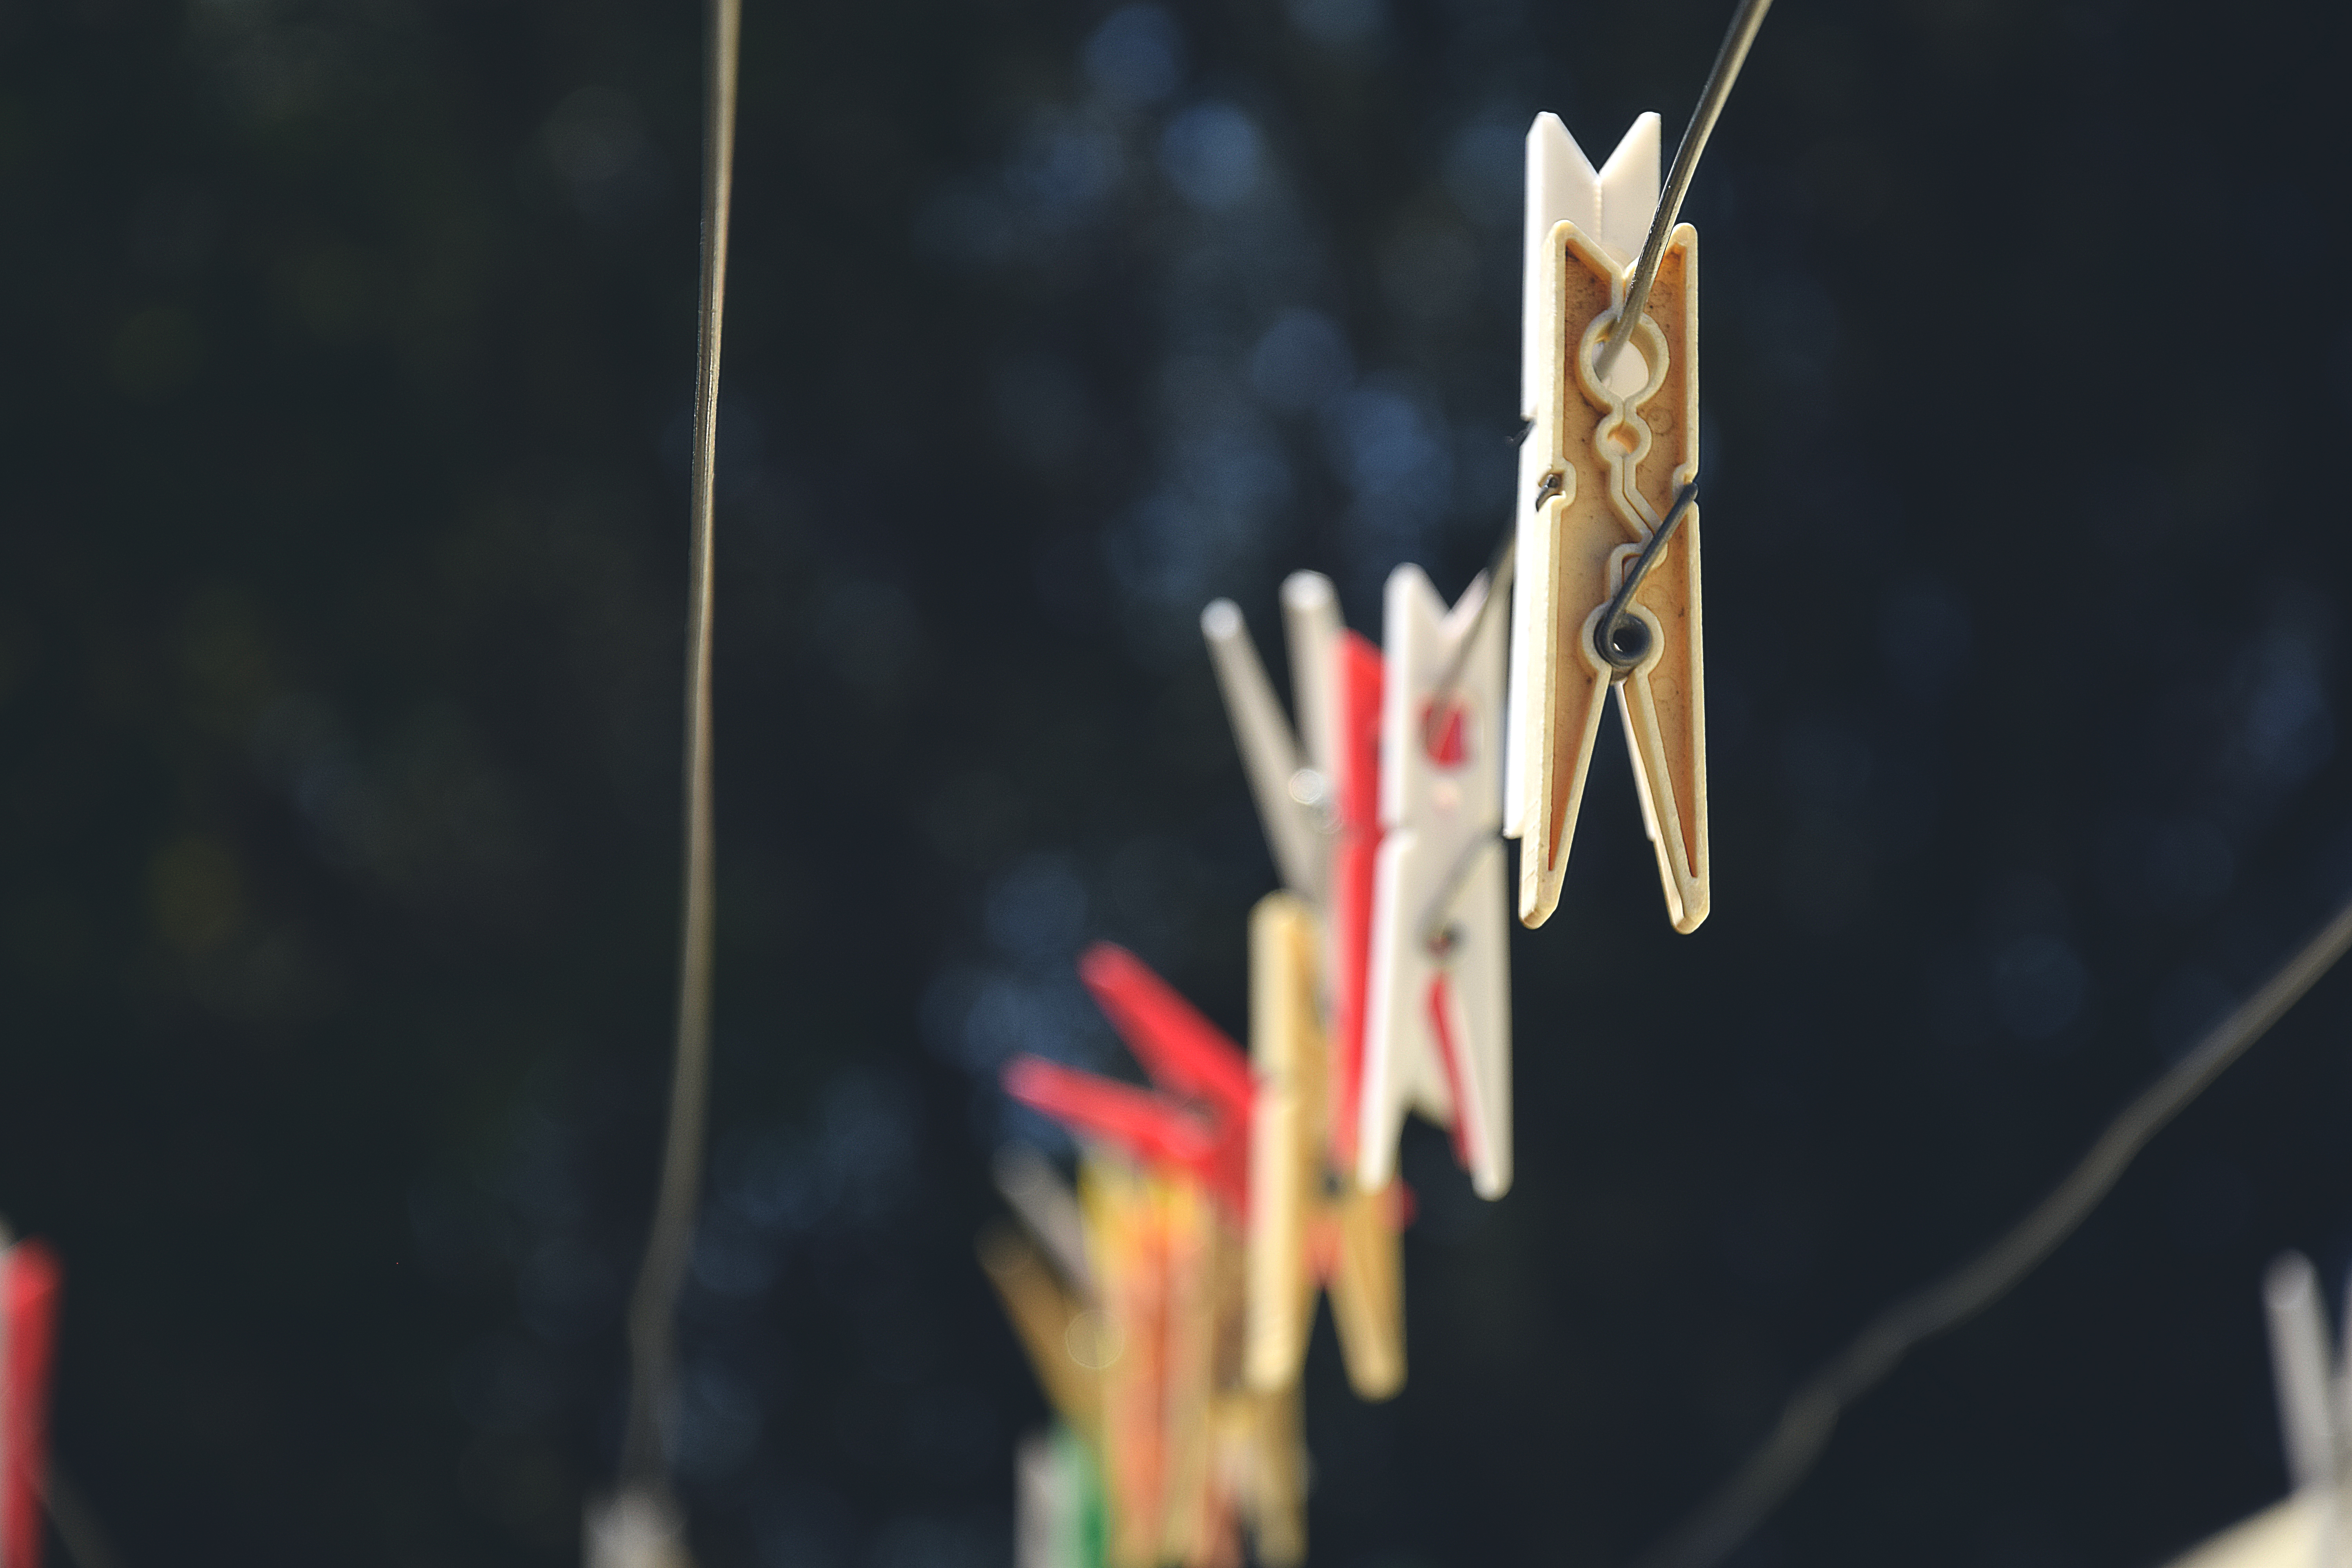
plant, leaf, flower, red, hanging, clothesline, laundry, drying, outdoors, clothespins, clotheshorse, handwashing